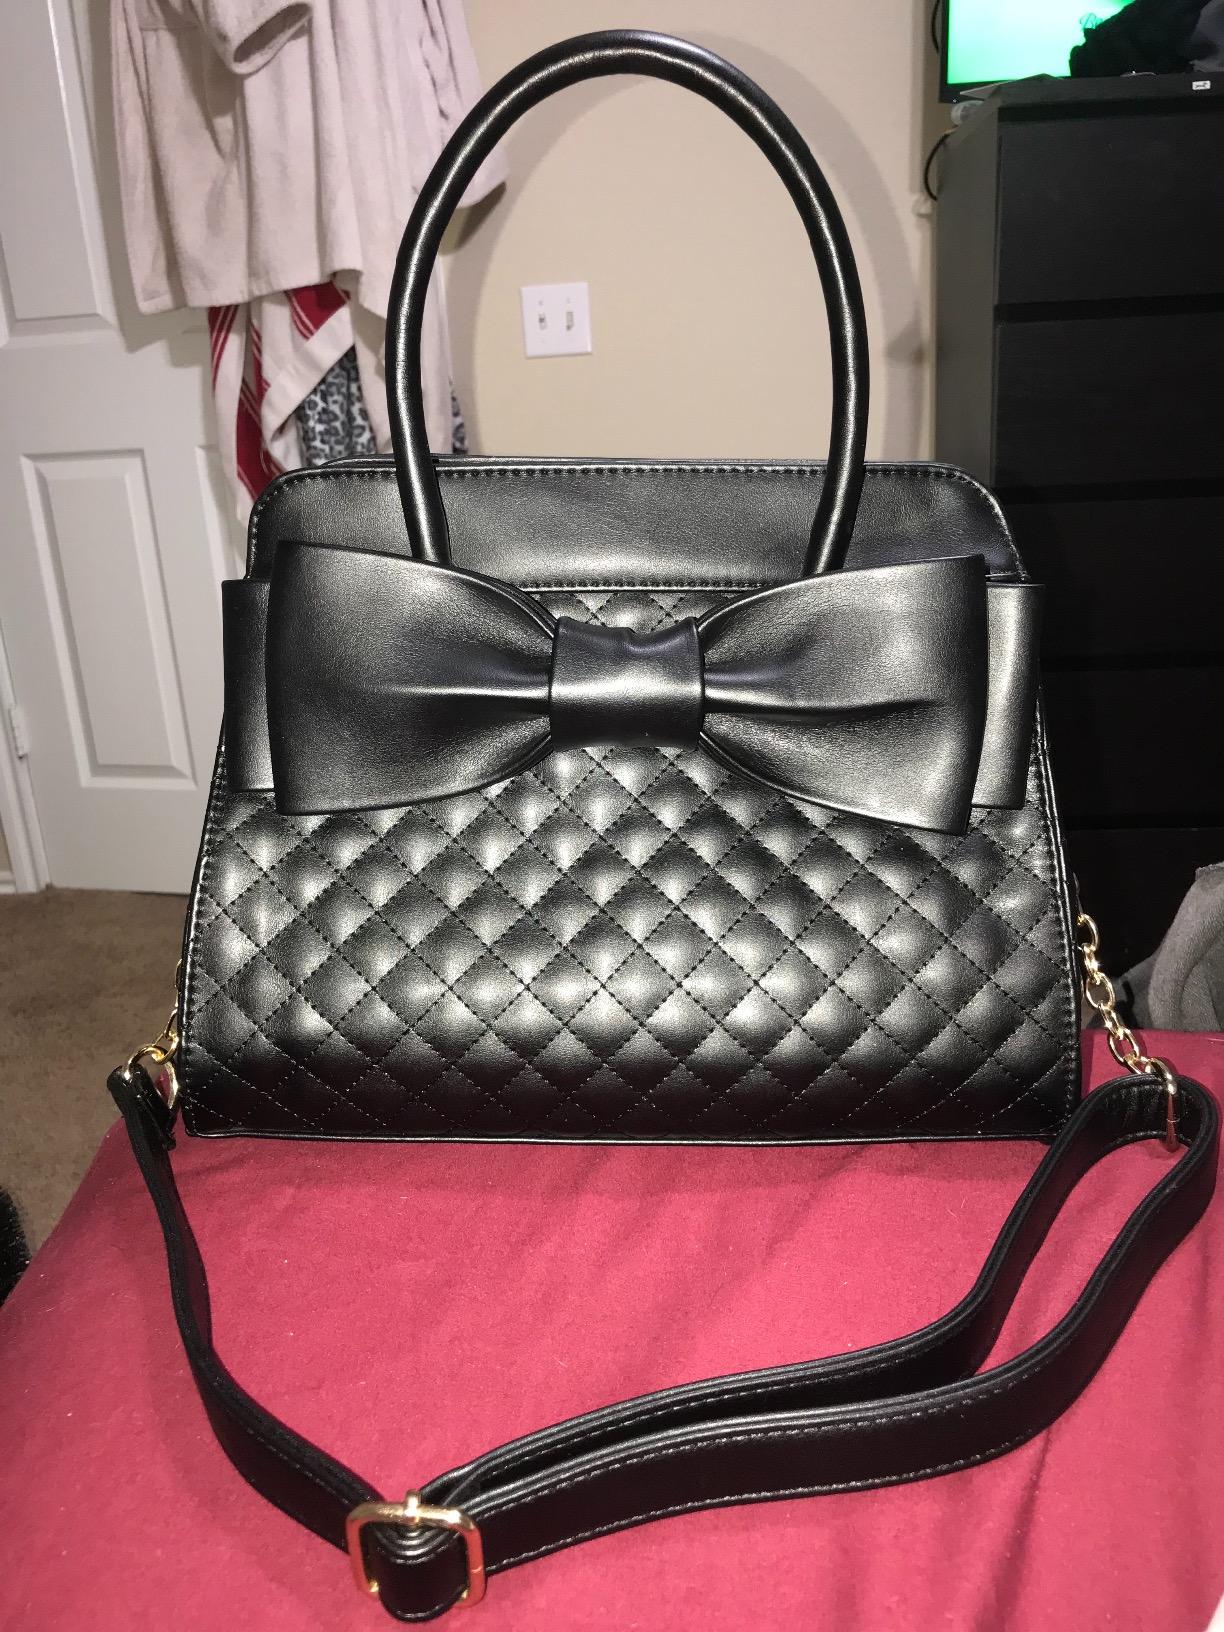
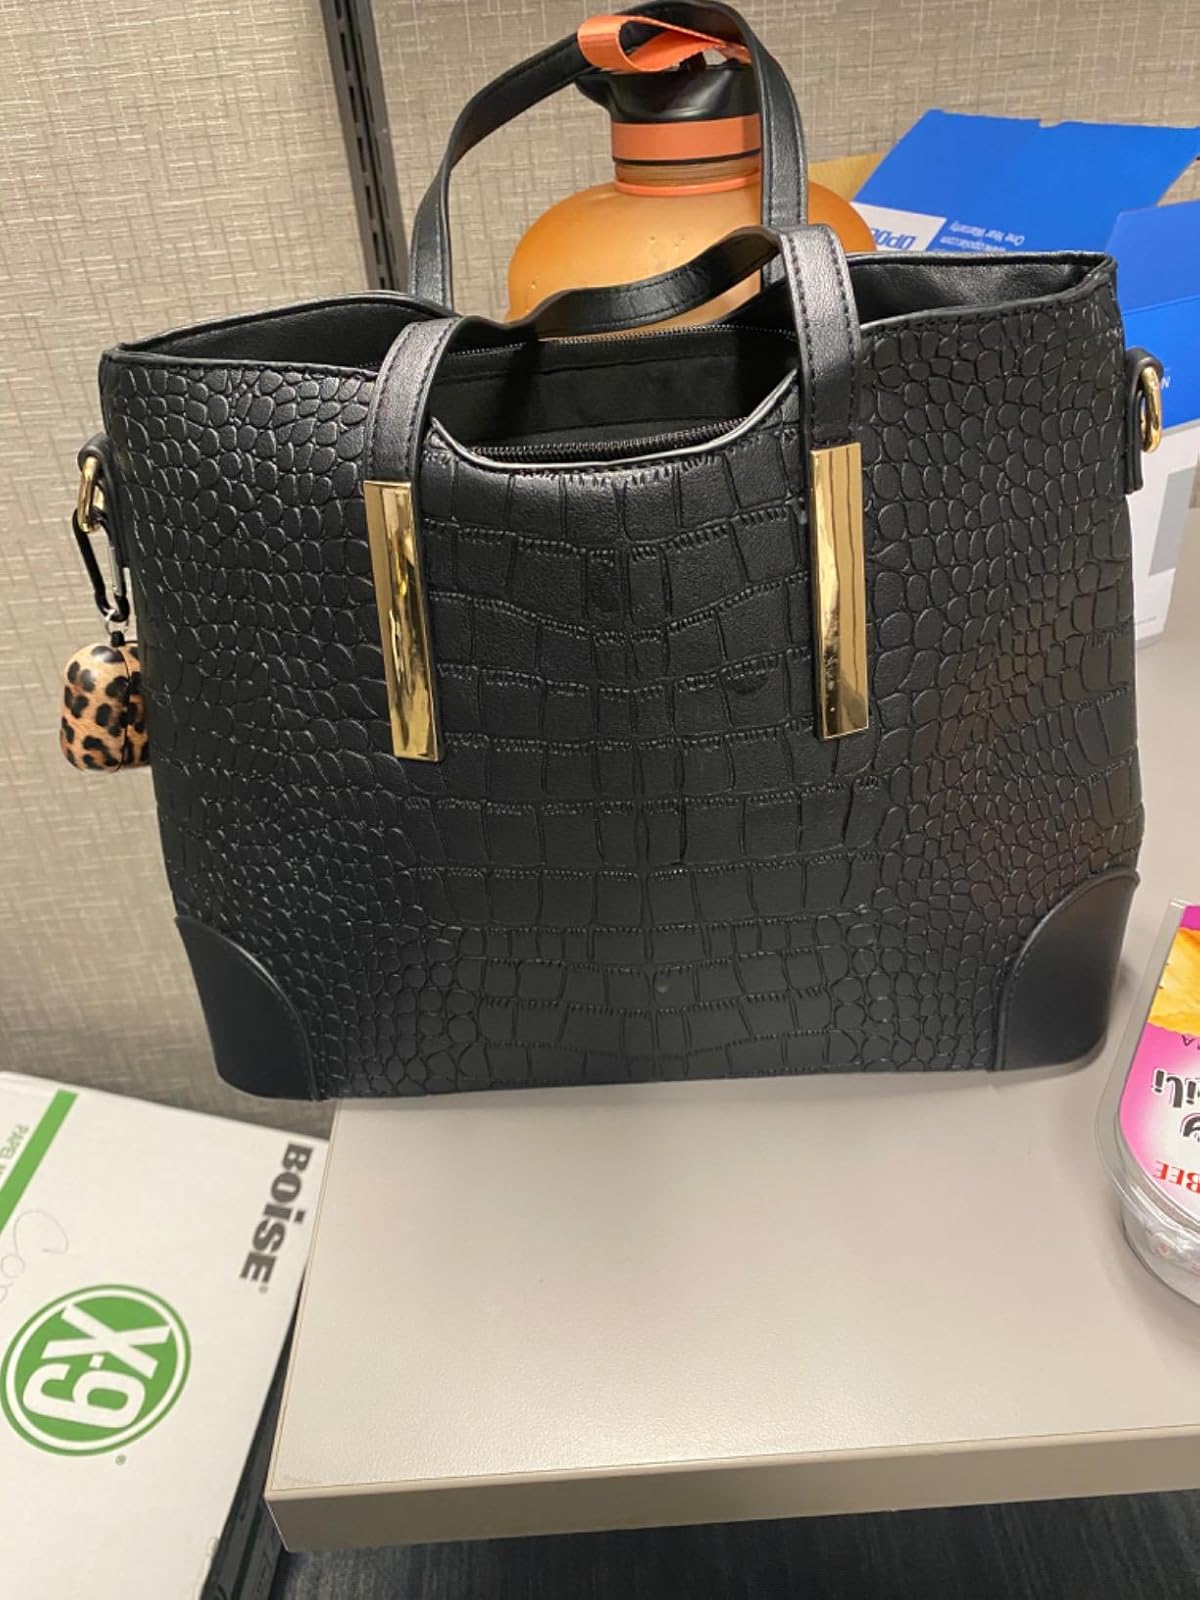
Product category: accessories_handbag
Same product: no